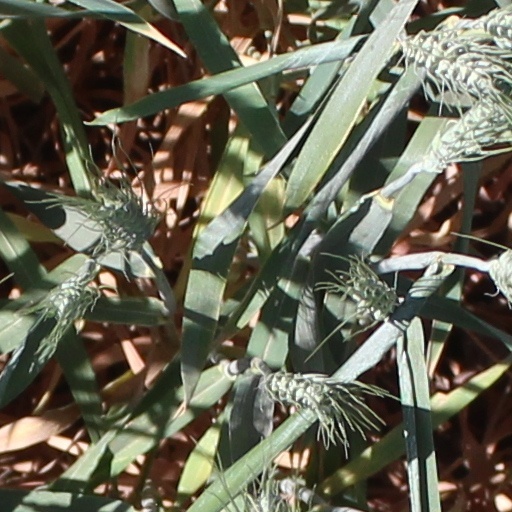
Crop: wheat